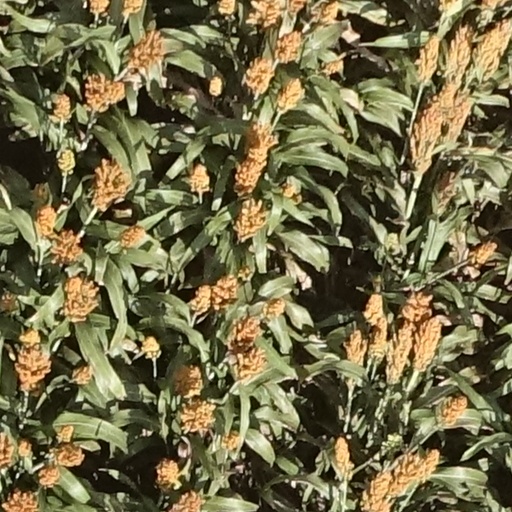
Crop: sorghum